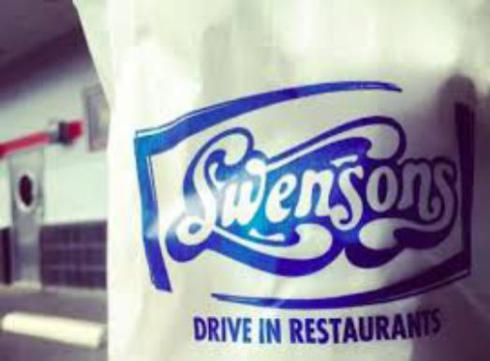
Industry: Food